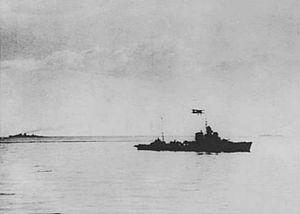
La bataille du cap Passero est une bataille navale de la campagne méditerranéenne pendant la Seconde Guerre mondiale, opposant la Royal Navy à la Regia Marina. Elle s'est déroulé aux premières heures du 12 octobre 1940 au sud-est de la Sicile, au lendemain d'une opération d'approvisionnement britannique à Malte.